Fez, Morocco

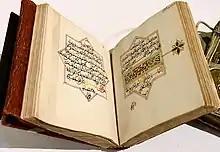
Photograph of a book, Dala'il al-Khayrat, opened to a middle page.

Since the city's foundation, the tanning industry has been continually operating in Fez and is considered one of the main tourist attractions. There are three tanneries in the city, largest among them is Chouara Tannery near the Saffarin Madrasa along the river. The tanneries are packed with the round stone wells filled with dye or white liquids for softening the hides. The leather goods produced in the tanneries are exported around the world. The two other major tanneries are the Sidi Moussa Tannery to the west of the Zawiya of Moulay Idris II and the Ain Azliten Tannery in the neighbourhood of the same name on the northern edge of Fes el-Bali.